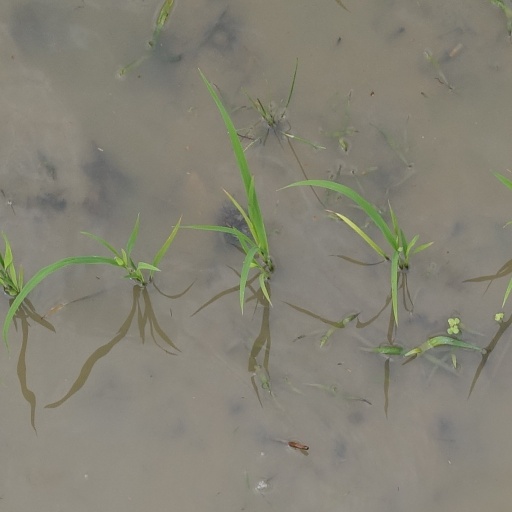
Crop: rice